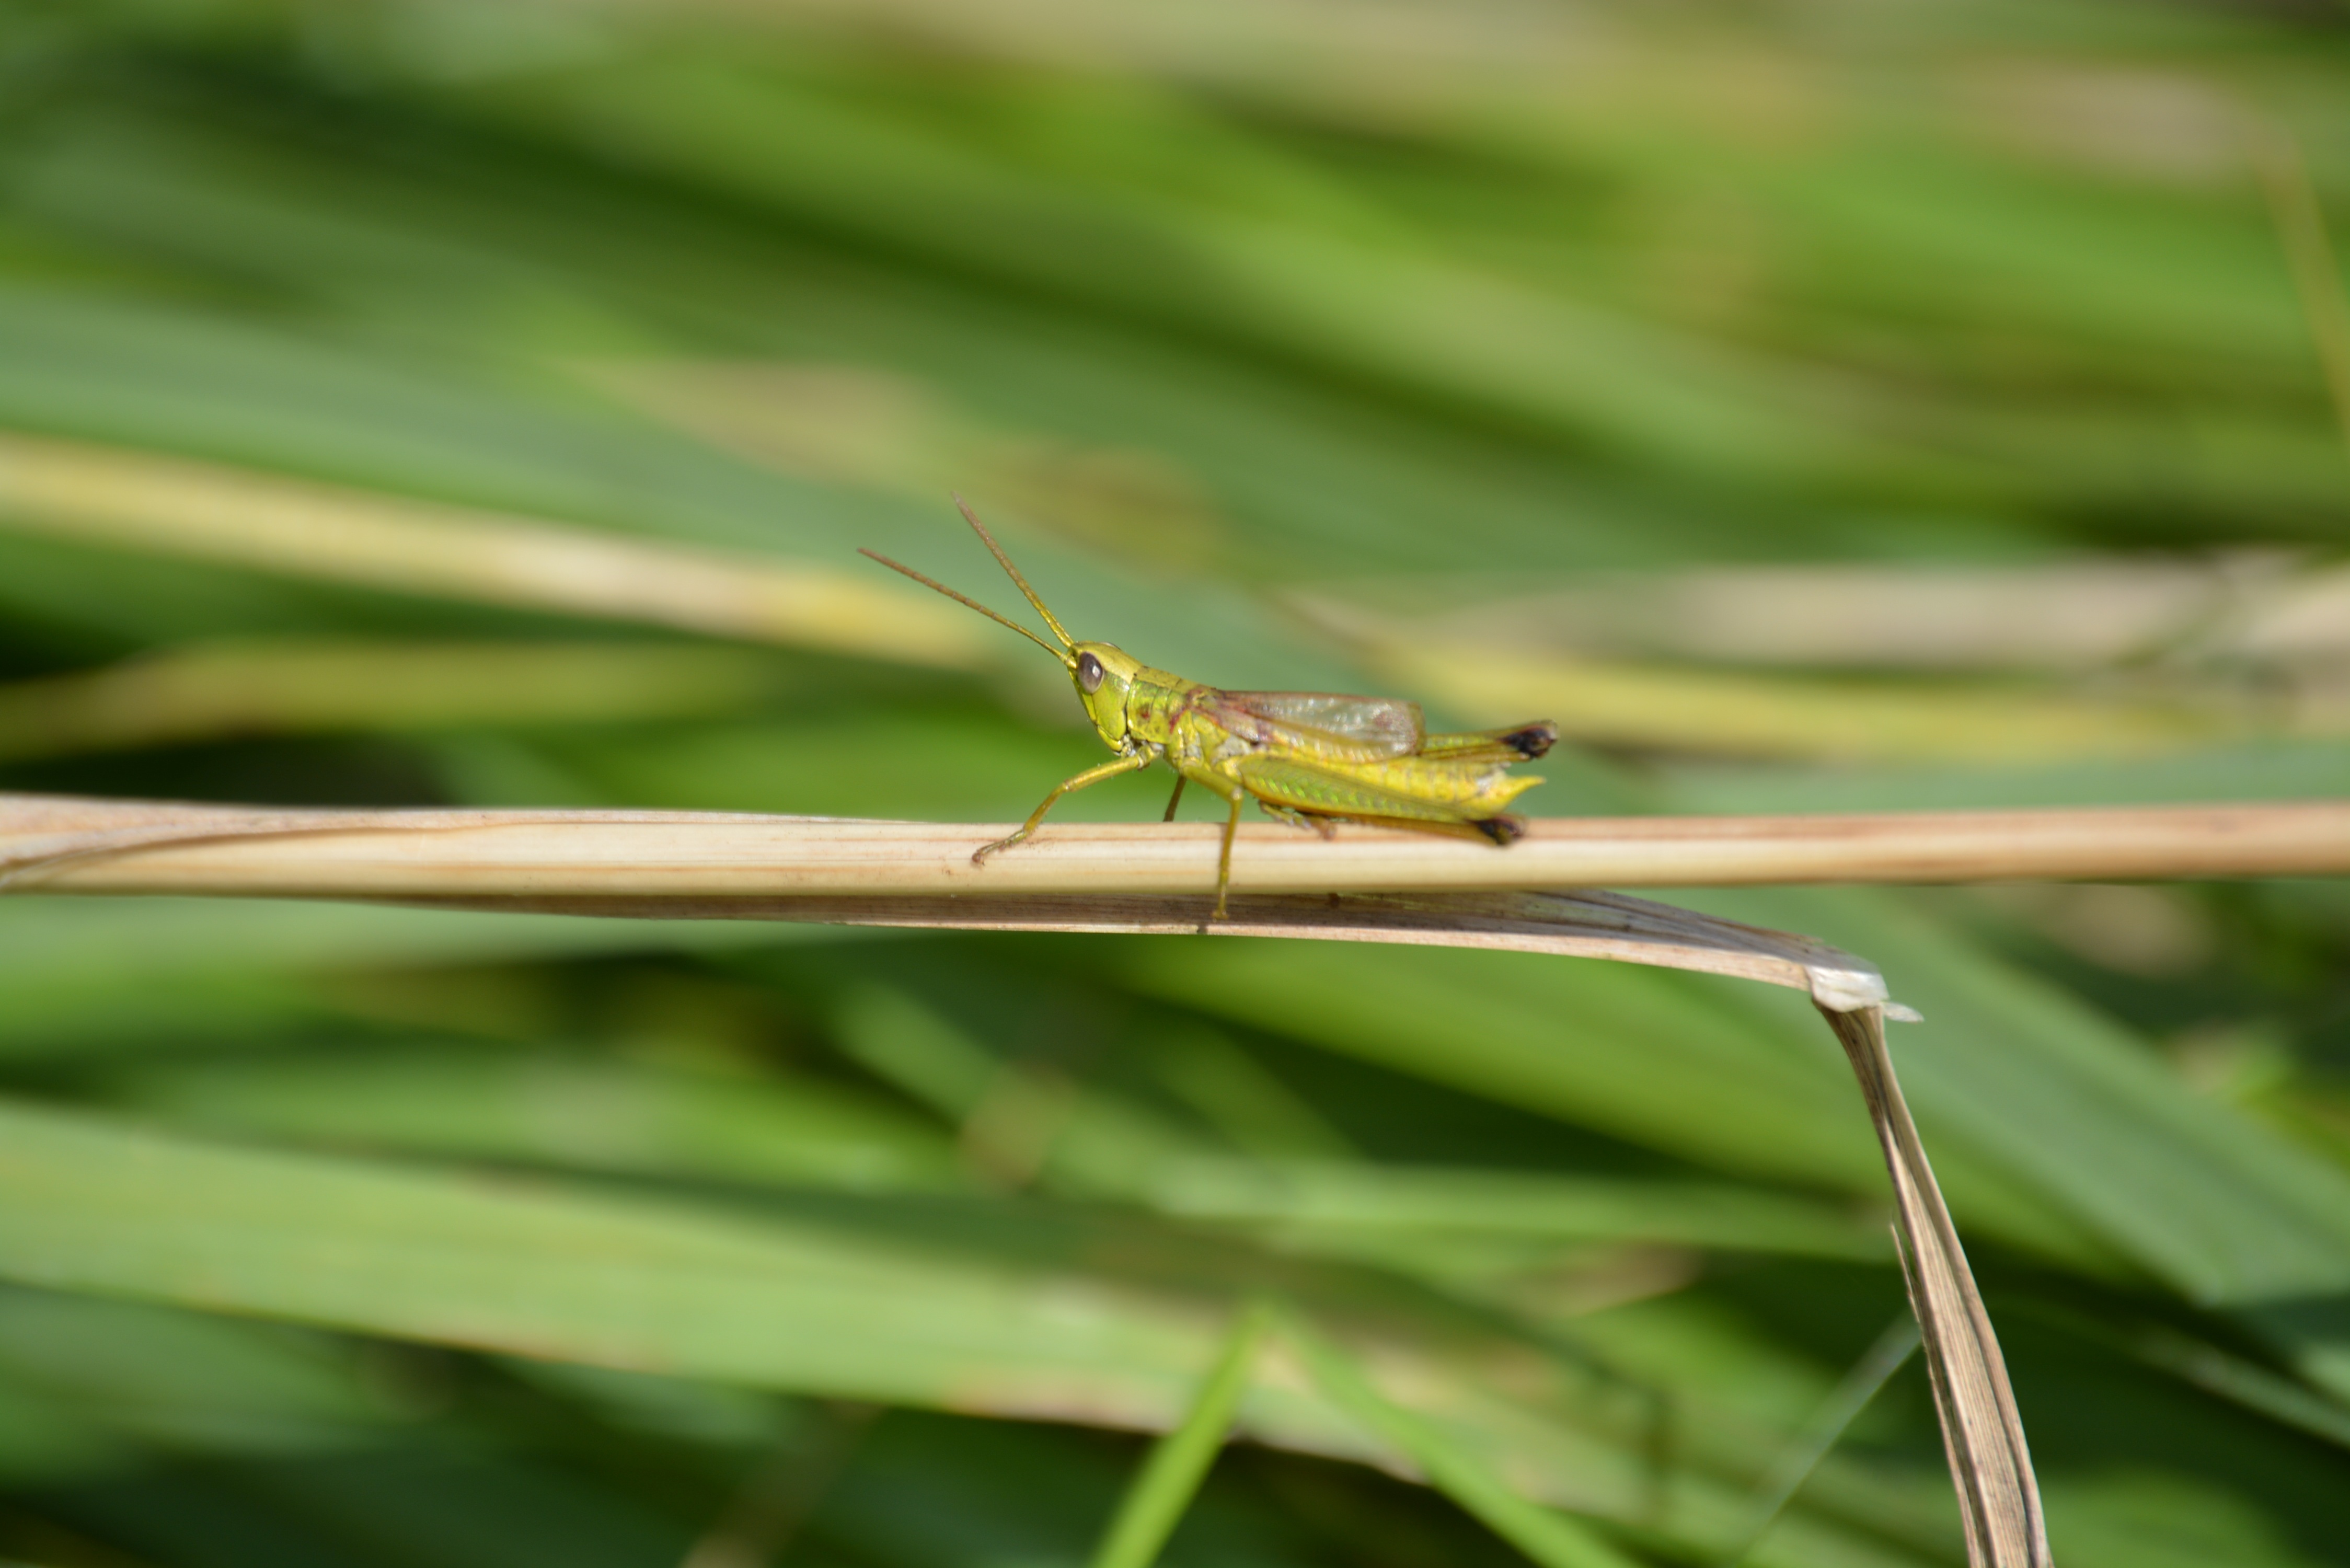
nature, grass, leaf, green, insect, fauna, grille, invertebrate, close up, dragonfly, damselfly, grasshopper, locust, macro photography, arthropod, plant stem, dragonflies and damseflies, net winged insects, cricket like insect, zirpe